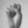
ASL letter: S